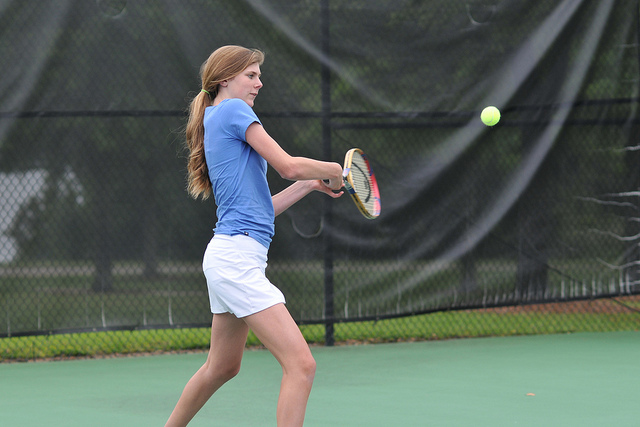
một người phụ nữ đang xoay người để đánh quả bóng tennis